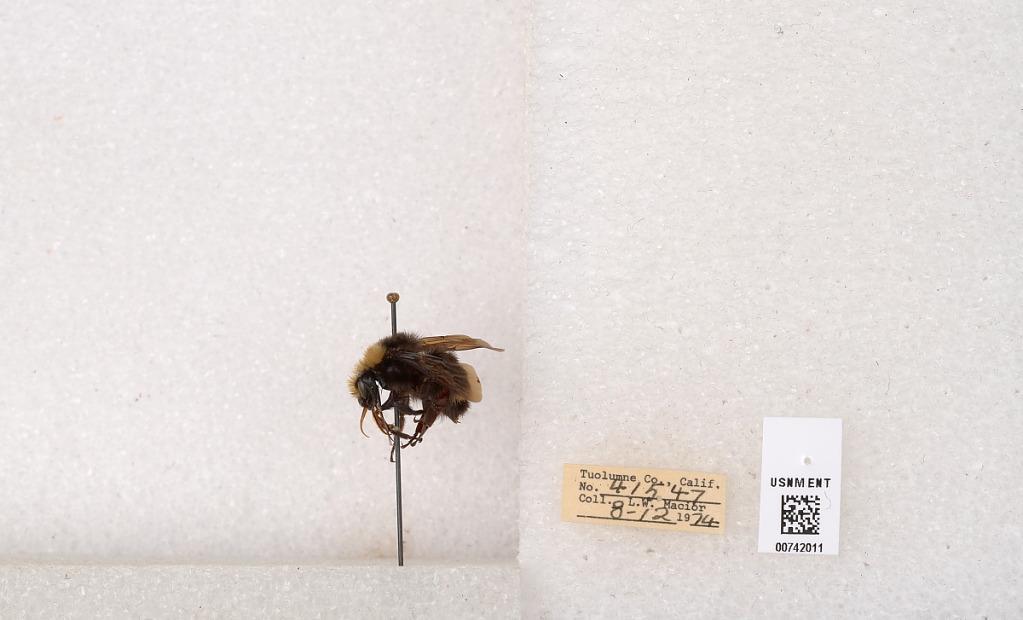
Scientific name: Bombus (Pyrobombus) vosnesenskii Radoszkowski
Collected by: L. Macior
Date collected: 1974-8-12
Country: United States
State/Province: California
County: Tuolumne
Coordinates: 37.9712, -120.228